Yannick Kergoat

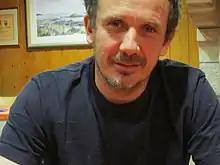
Yannick Kergoat

Yannick Kergoat is a film editor. He has edited such films as "Indigènes", "Gothika", "Not For, or Against (Quite the Contrary)" and "Le Couperet".